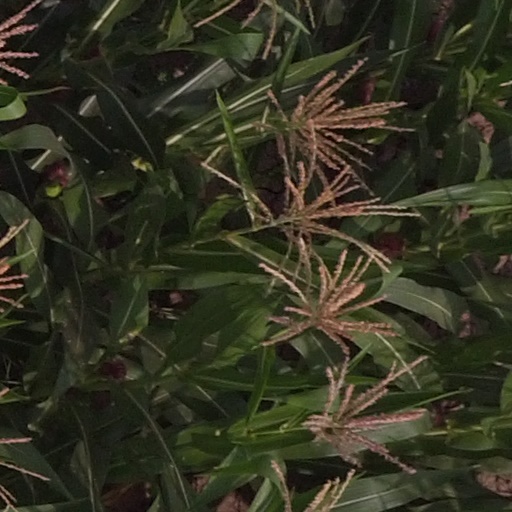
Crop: maize; corn